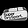
Label: Bag